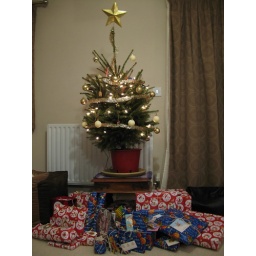
Here's our mini tree! Hopefully we can plant it in a pot in garden when we're done with it.